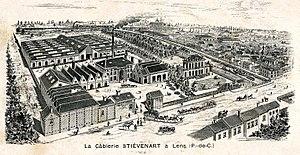
Georges Philippe François Gaillard, né à Bougie le 26 janvier 1877, mort à Grasse le 22 novembre 1953, est un sous-préfet et homme de lettres français qui fut également industriel et officier du 2ᵉ bureau durant la Première Guerre mondiale.